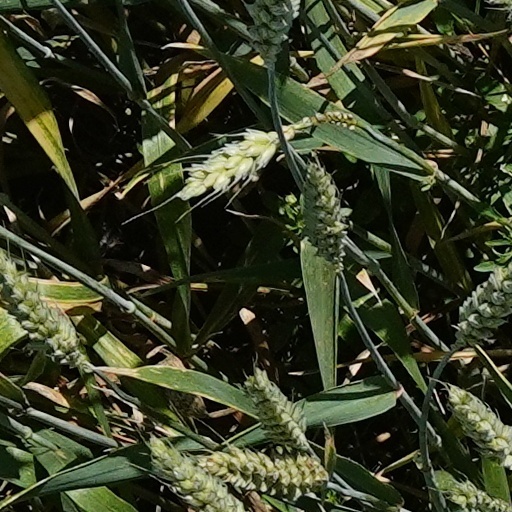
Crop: wheat